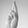
ASL letter: R